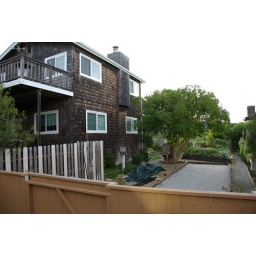
The backyard of my buddy's beach house in Cambria CA.